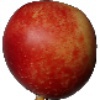
Label: nectarine